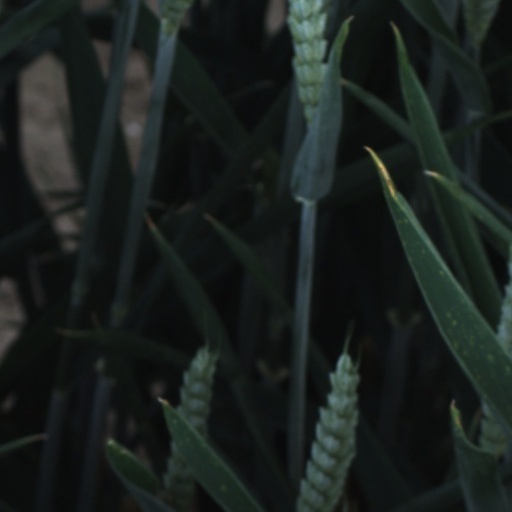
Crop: wheat